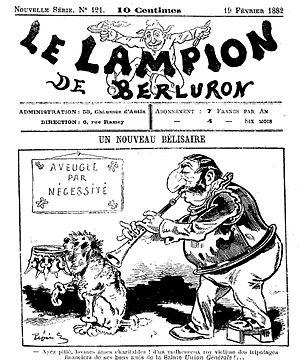
Claude Guillaumin, né à Moulins le 11 août 1842 et mort à Paris le 11 mars 1927, est un peintre et caricaturiste anticlérical français connu sous le pseudonyme d’Édouard Pépin.